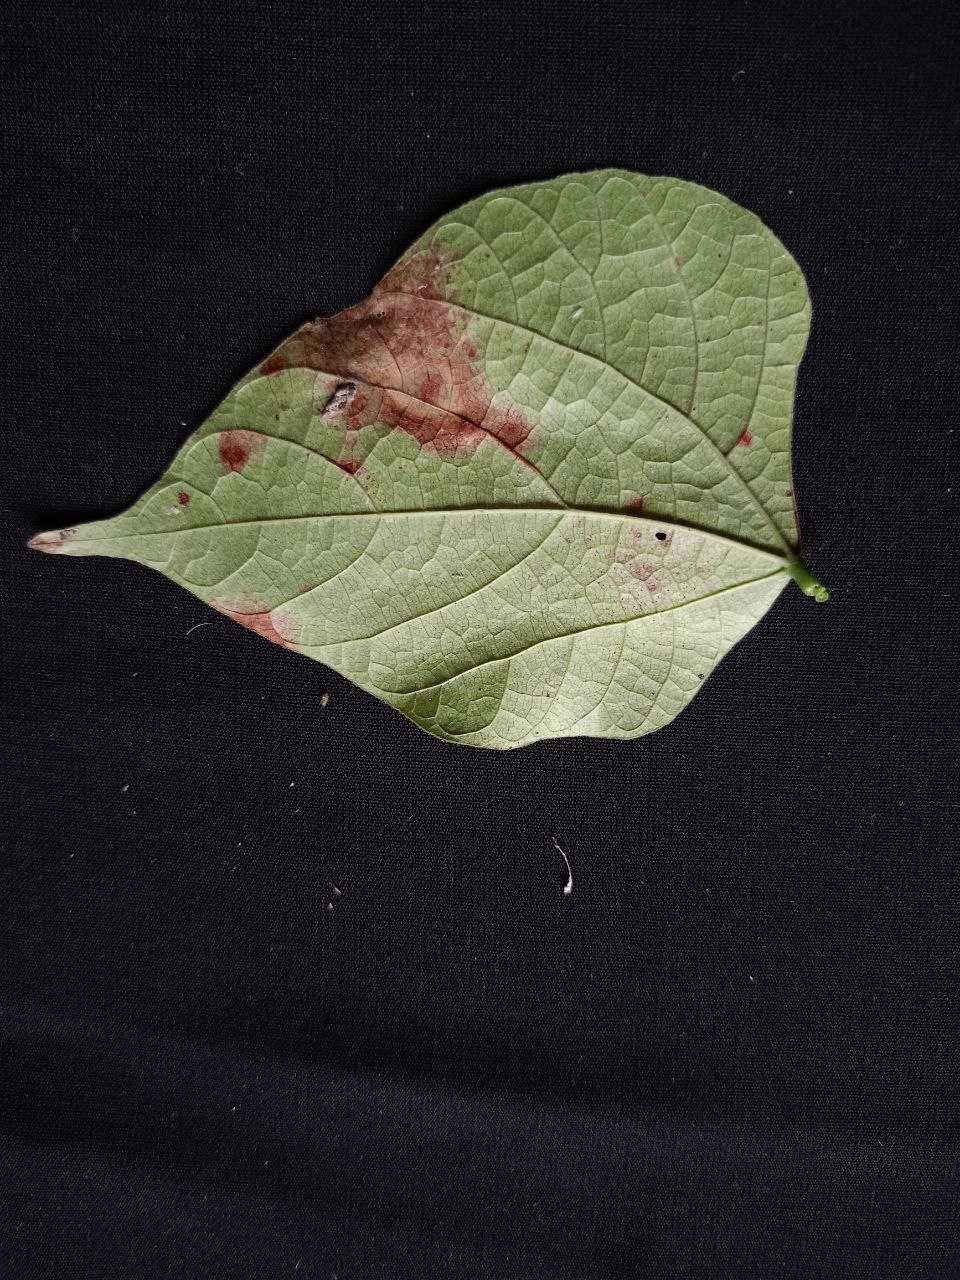
Crop: bean
Leaf condition: Blight